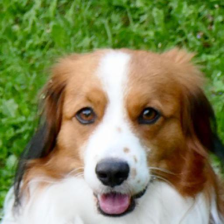
Label: animals